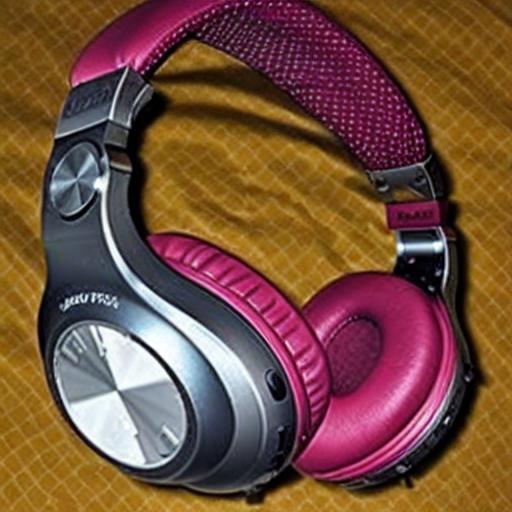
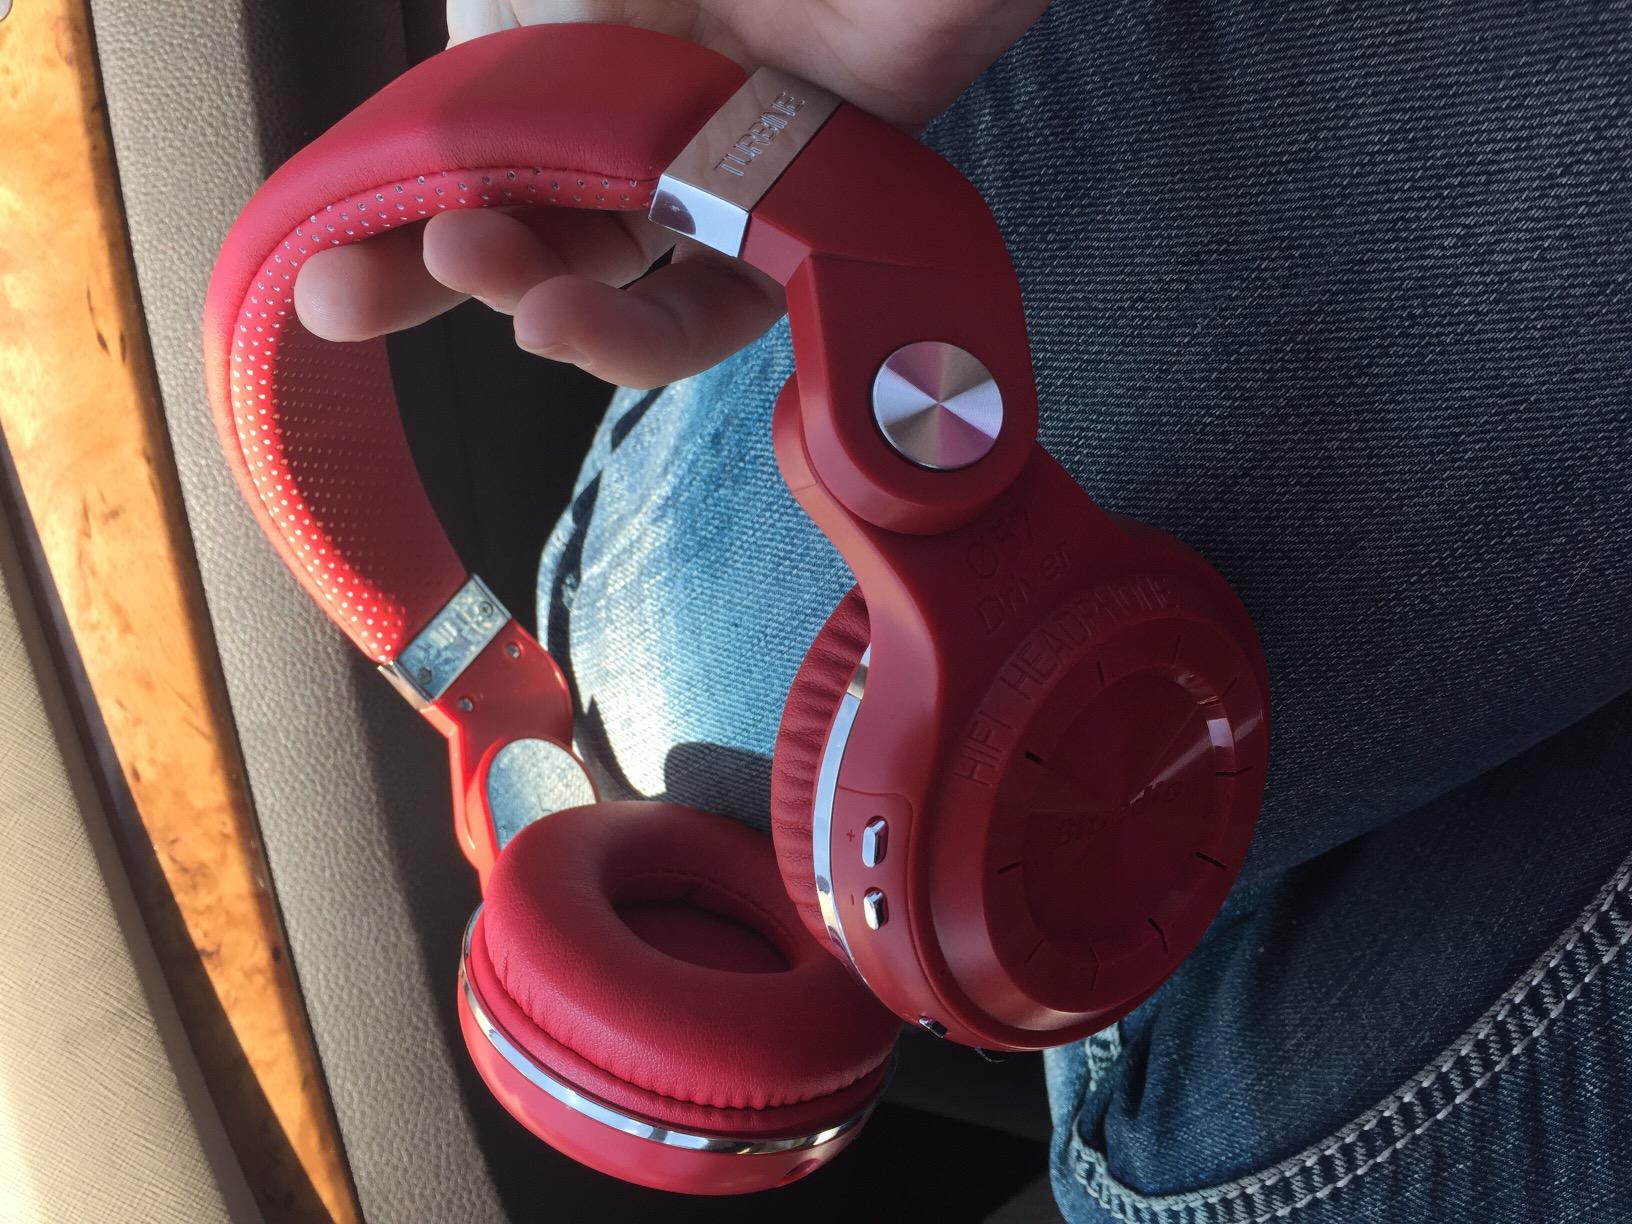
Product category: headphones
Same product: no